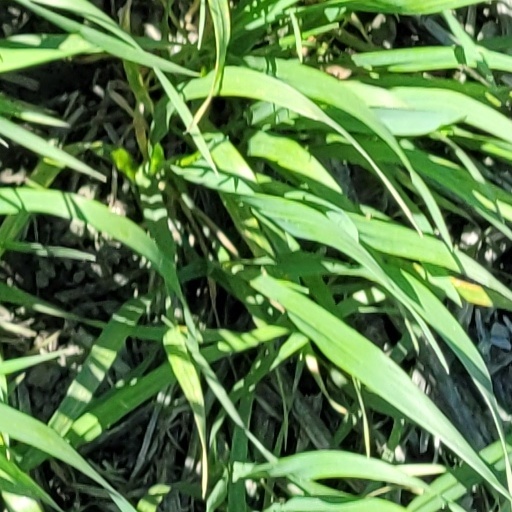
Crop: wheat